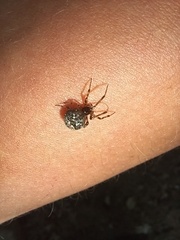
Species: Parasteatoda_tepidariorum